Corsi–Rosenthal Box

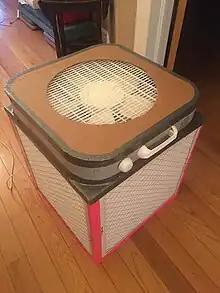
An example of a homemade unit

The Corsi–Rosenthal Box is a design for a do-it-yourself air purifier that can be built comparatively inexpensively. It consists of four